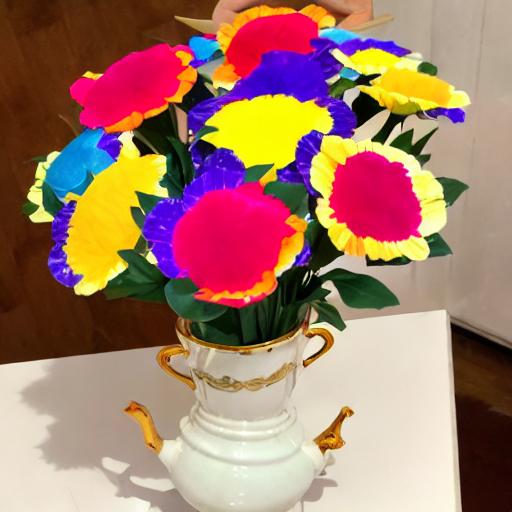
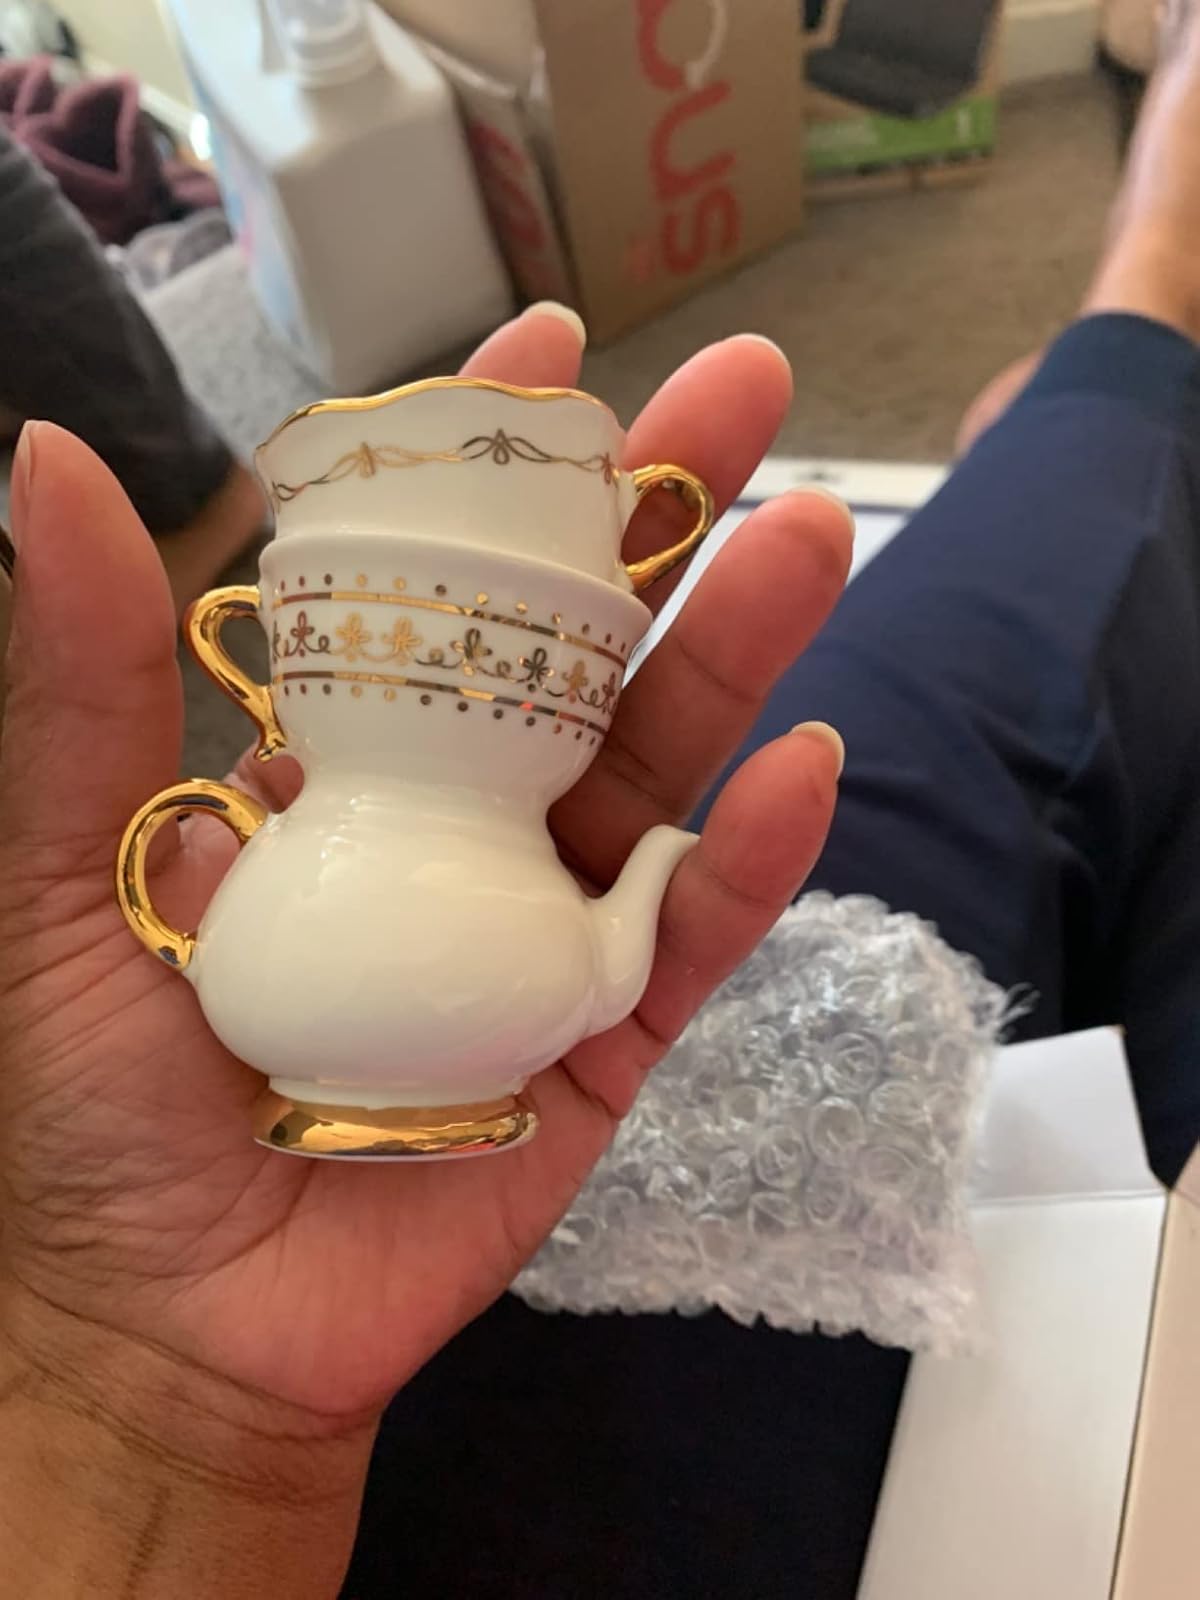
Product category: vase
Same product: no